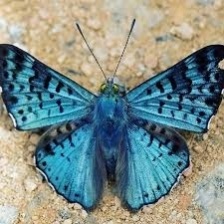
Species: GLITTERING SAPPHIRE